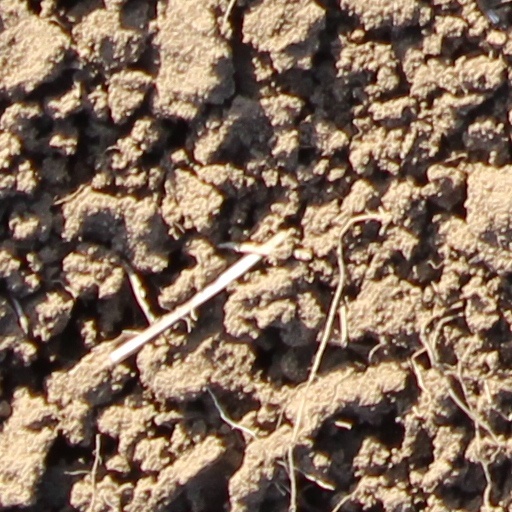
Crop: wheat